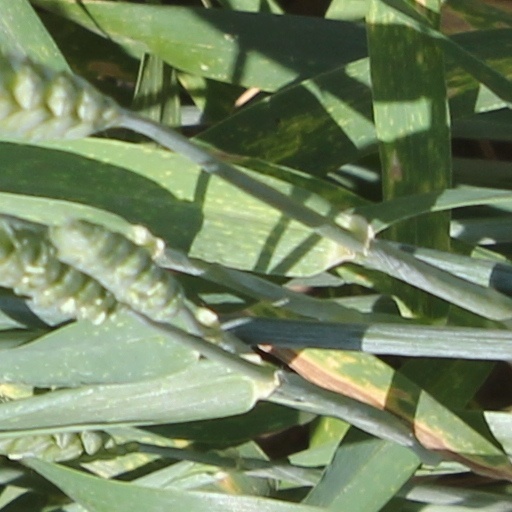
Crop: wheat